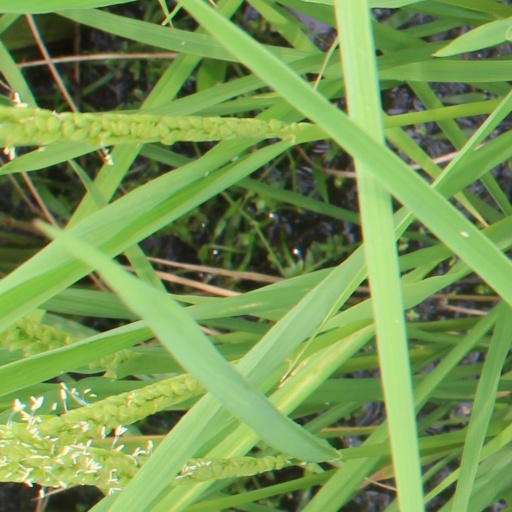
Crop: rice